Escort fighter

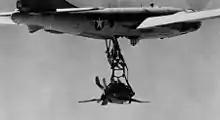
Black-and-white photograph shows diminutive jet fighter suspended from a large aircraft in flight, through a trapeze.

USAAF bomber losses gradually increased, and experimental "gunships" like the YB-40 did nothing of significance to reduce them. This culminated in the disastrous Second Raid on Schweinfurt on 14 October 1943, in which 26% of the attacking force was either destroyed or written off due to damage.